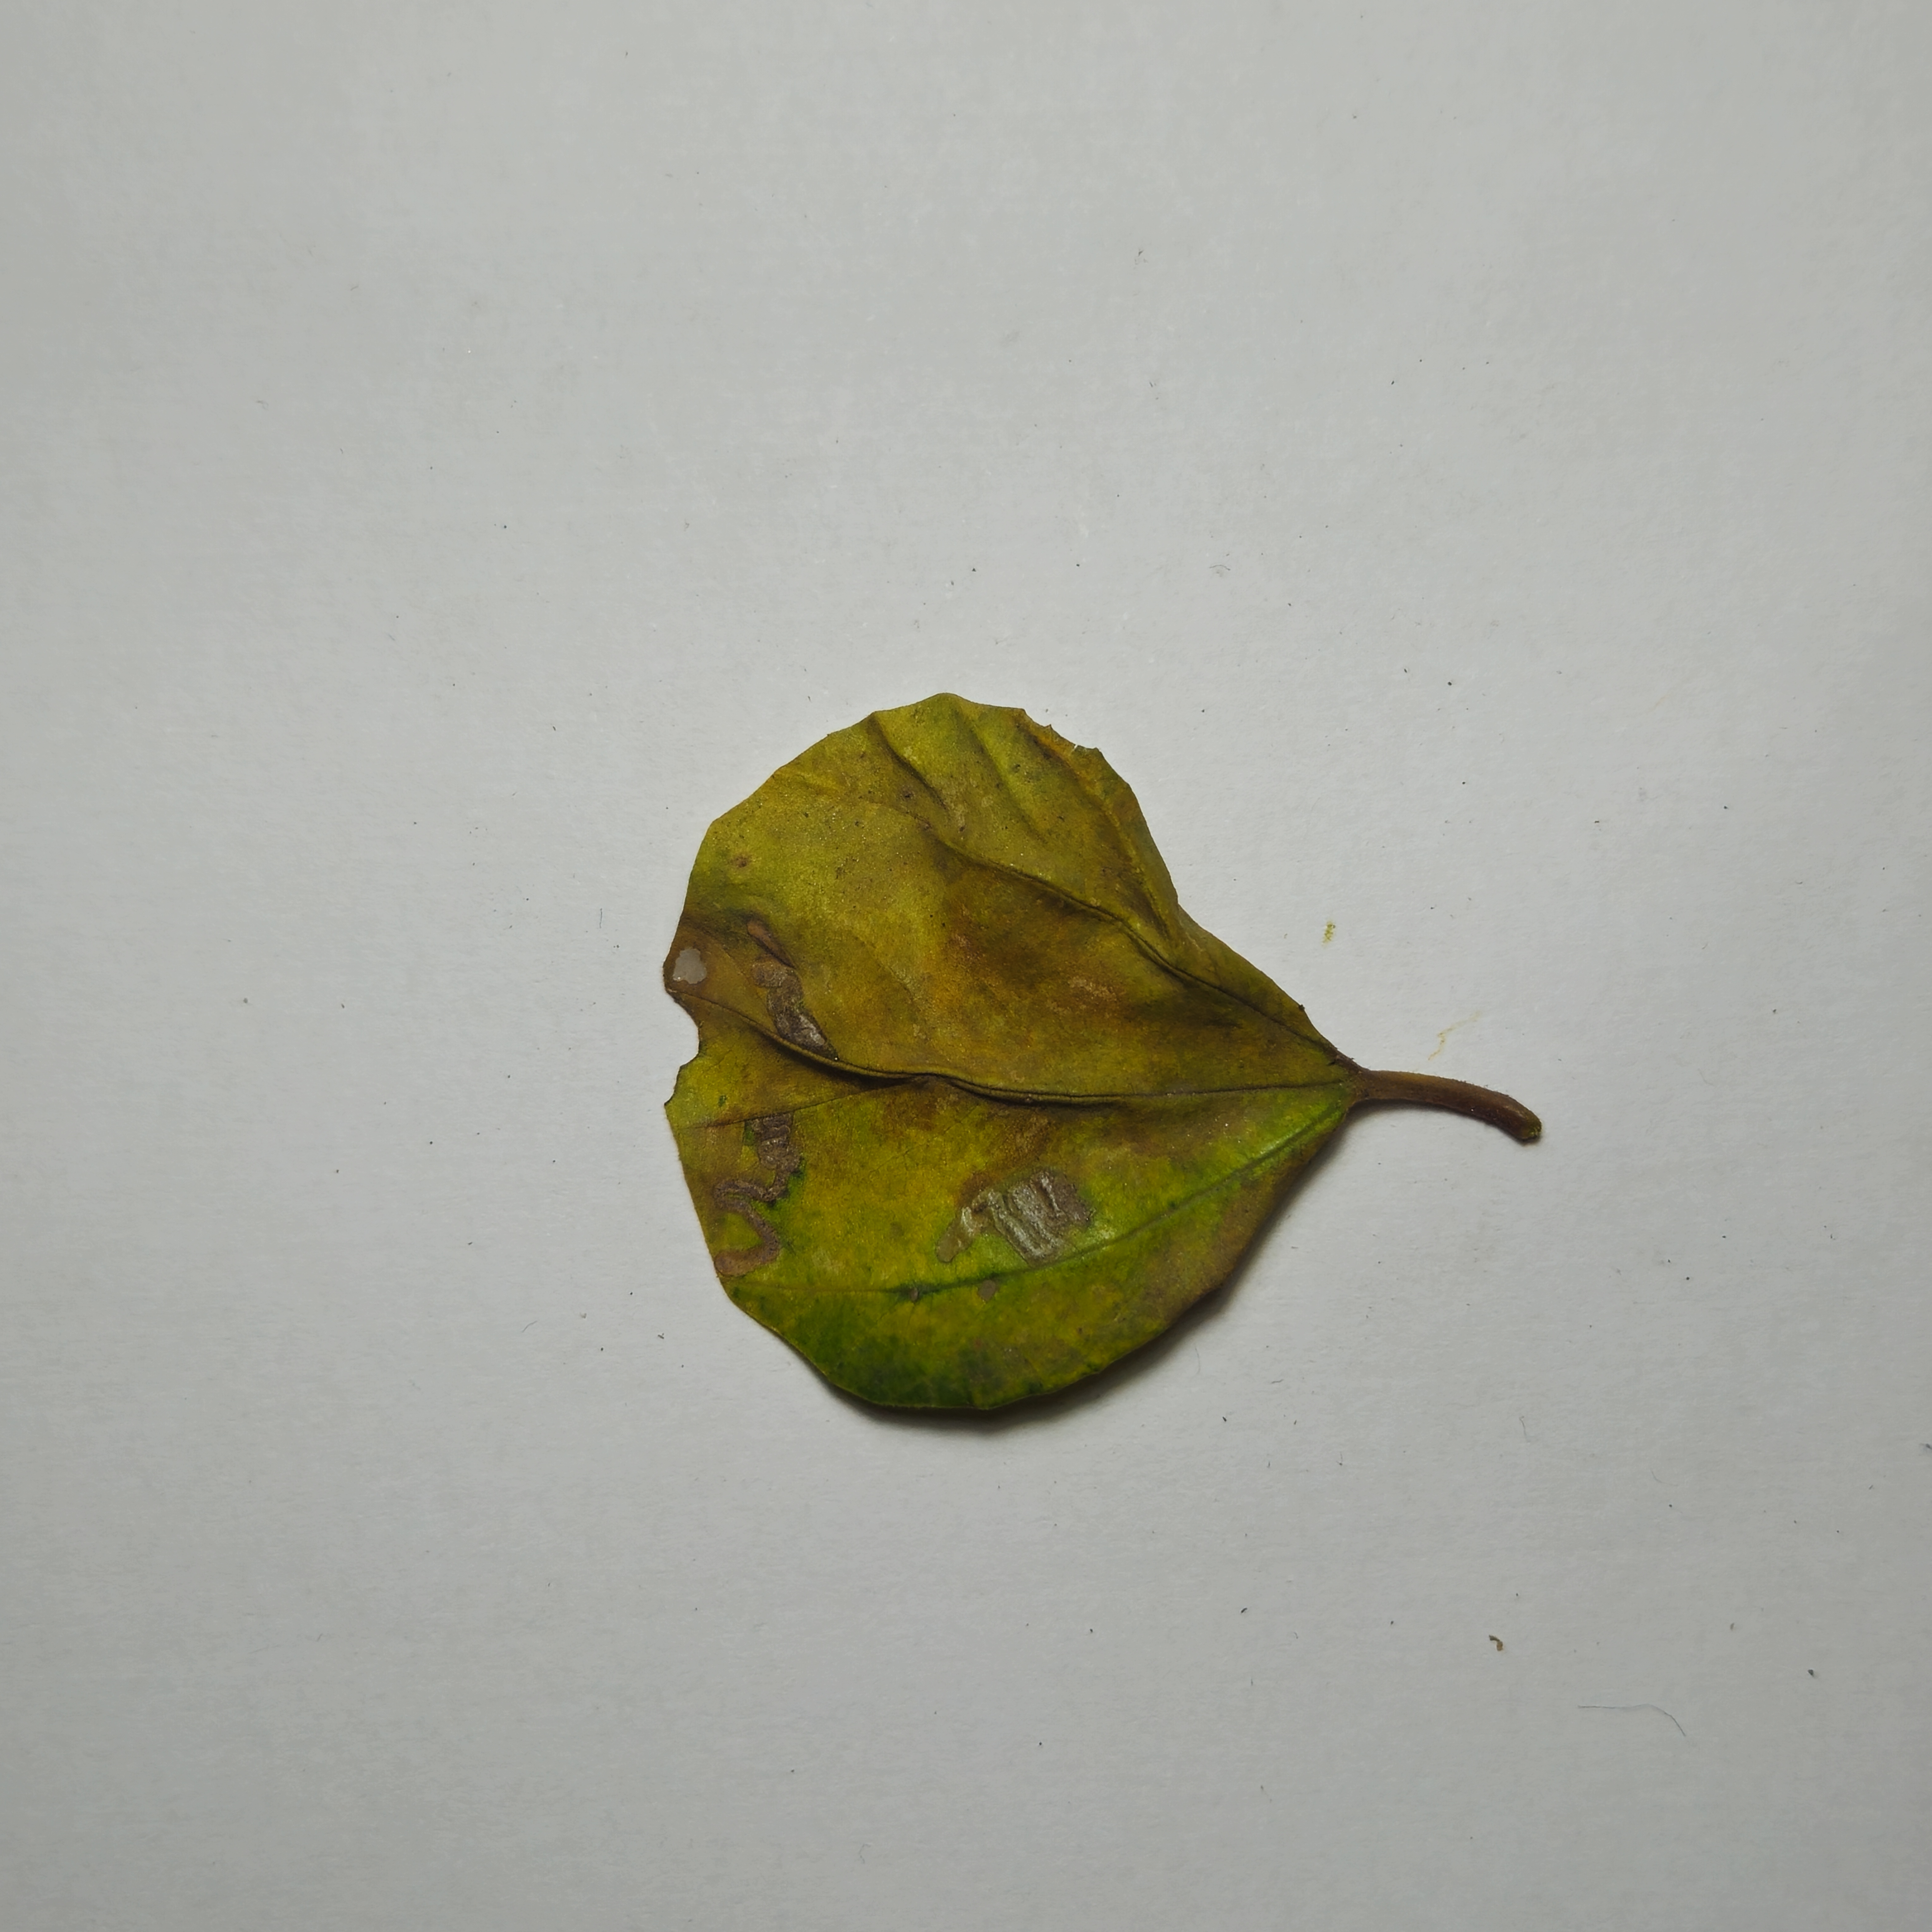
Label: Yellow